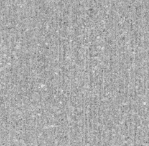
Surface type: concrete